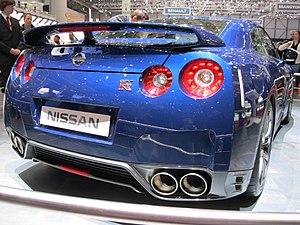
La GT-R est une voiture de sport produite depuis 2007 par le constructeur automobile japonais Nissan.